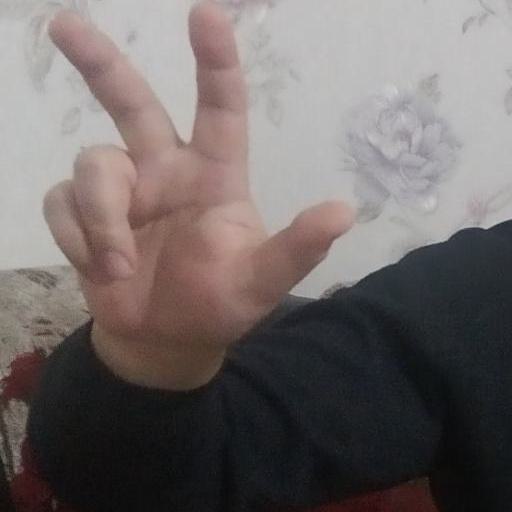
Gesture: three2